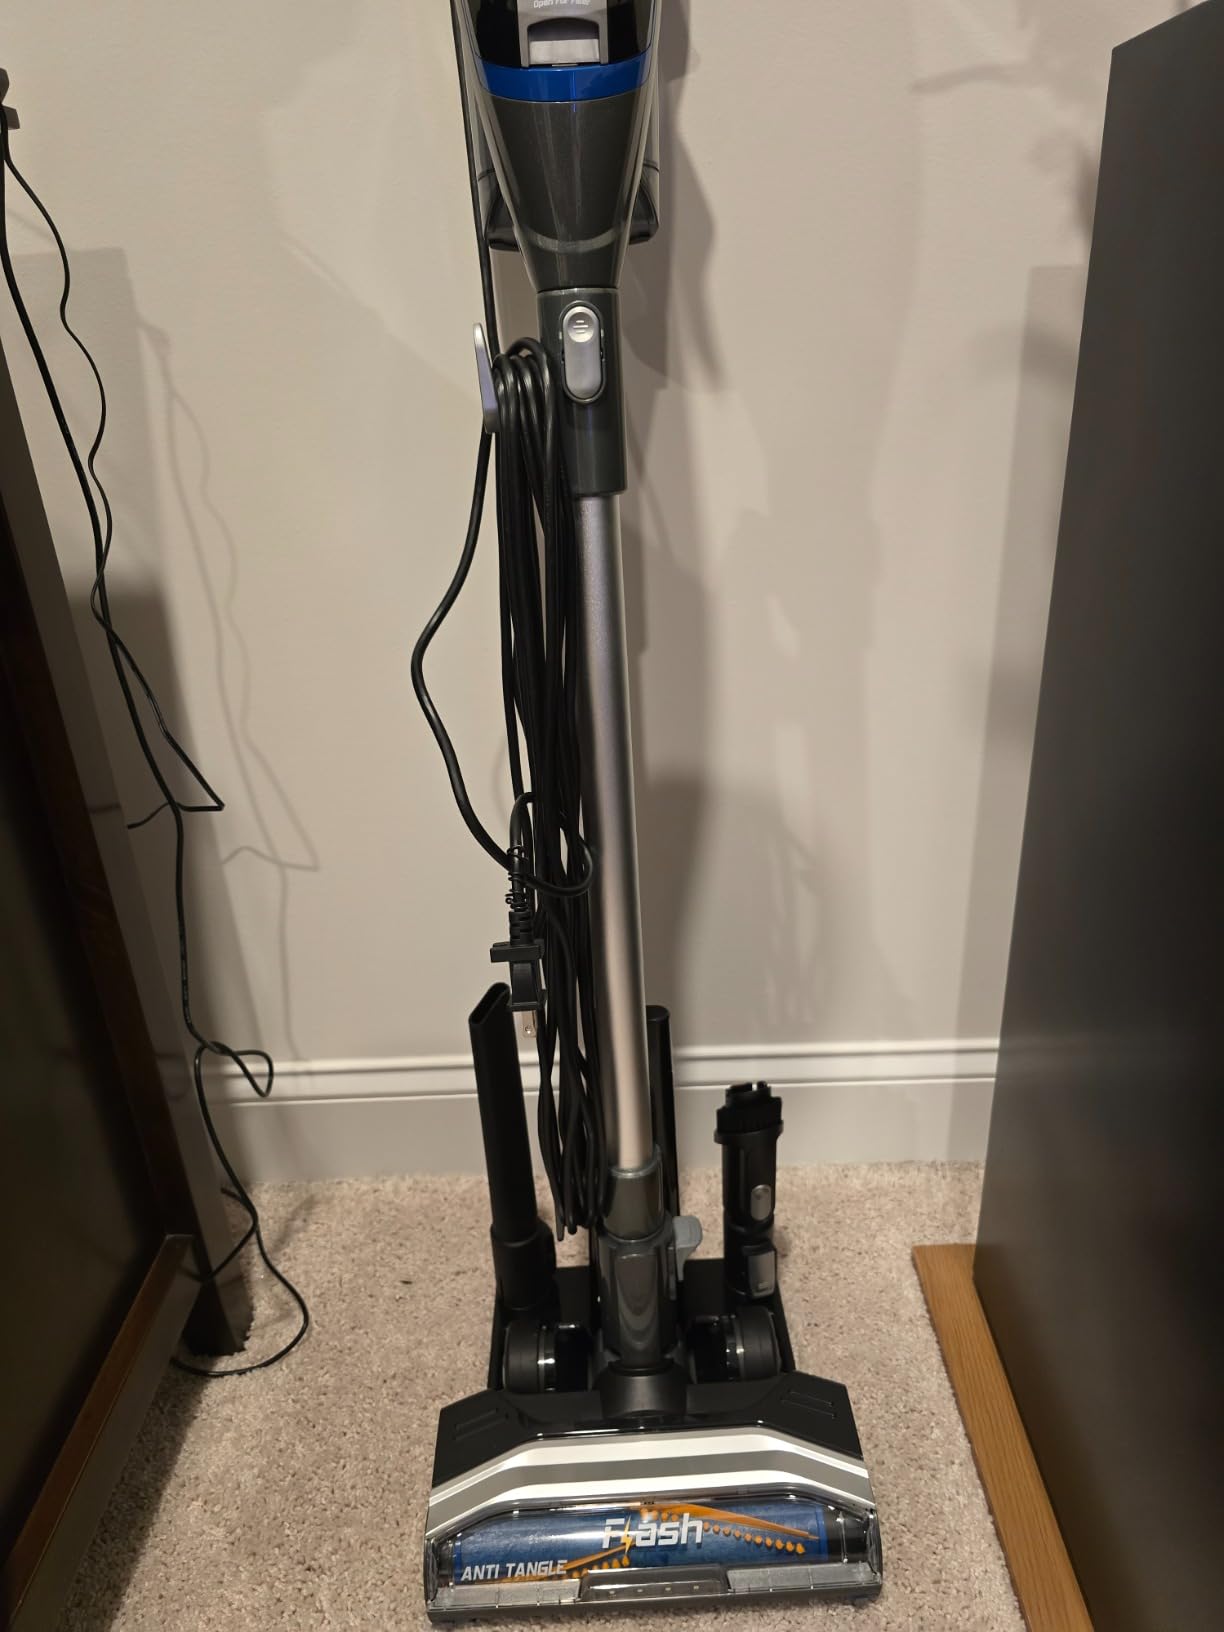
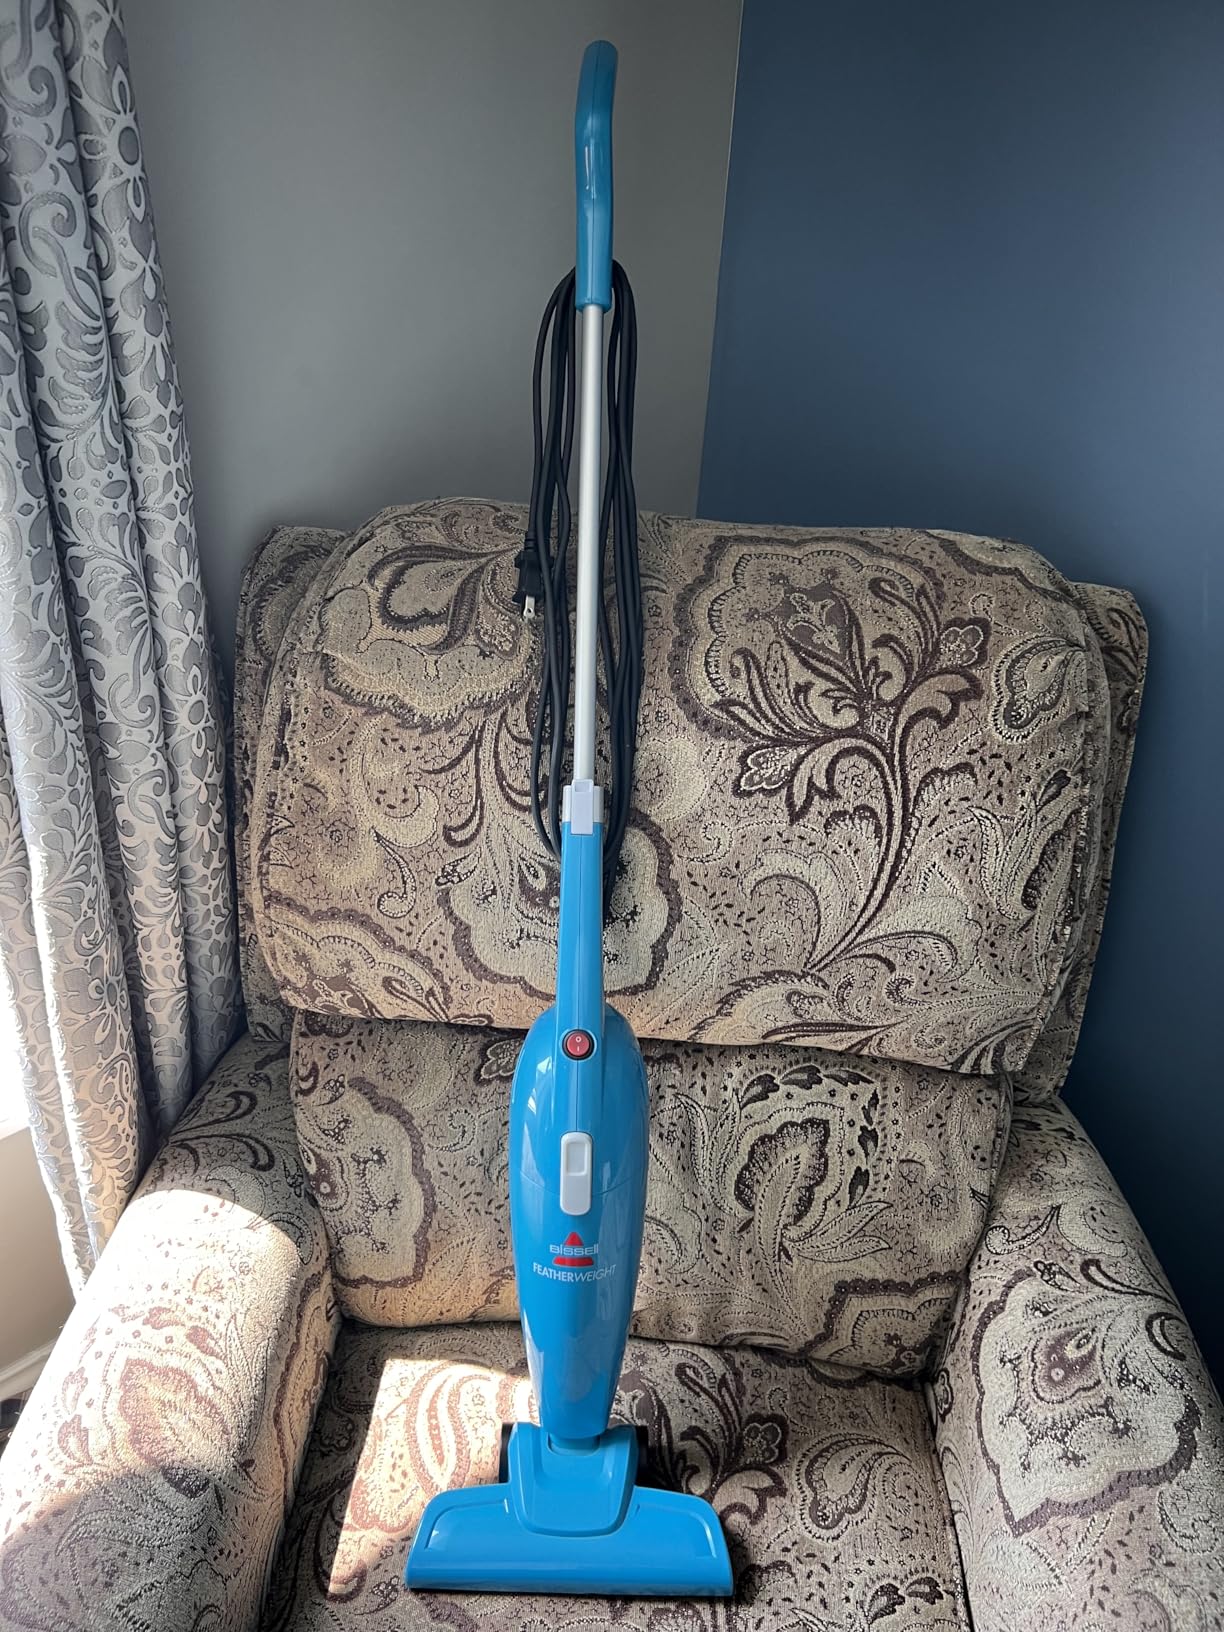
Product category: items_vacuum
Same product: no